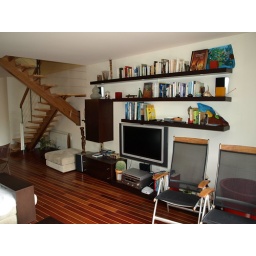
7.Lots of books in French and cable TV with many European channels plus BBC and CNN.